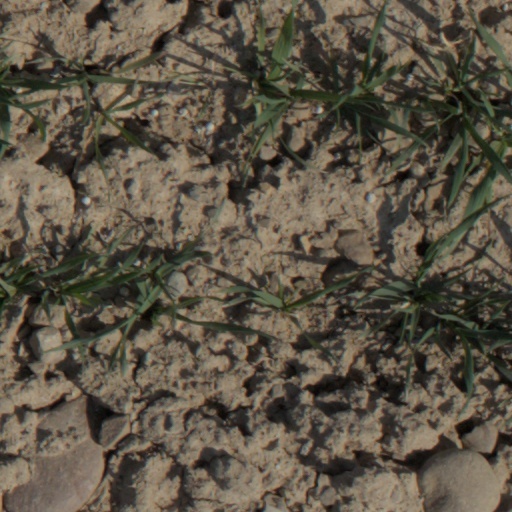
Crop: wheat